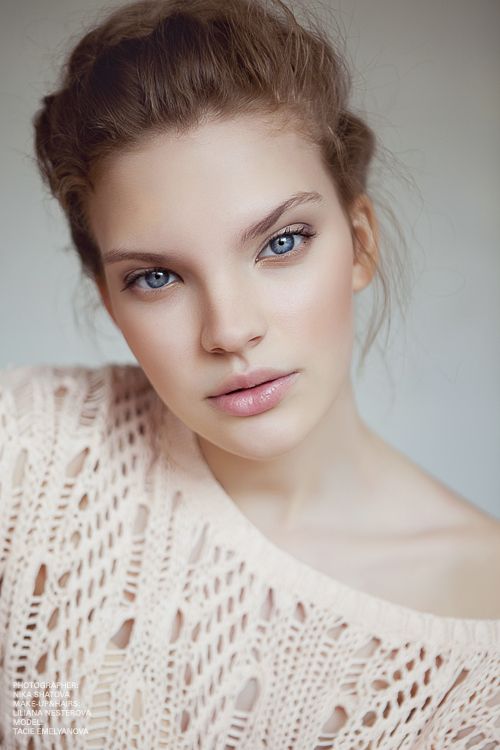
Portrait style: Real Portrait